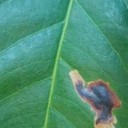
Label: Miner